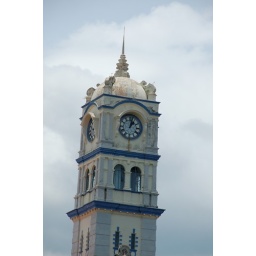
clock tower in penang